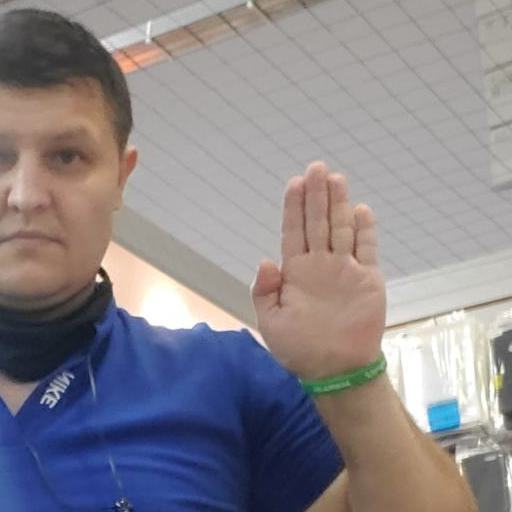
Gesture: stop